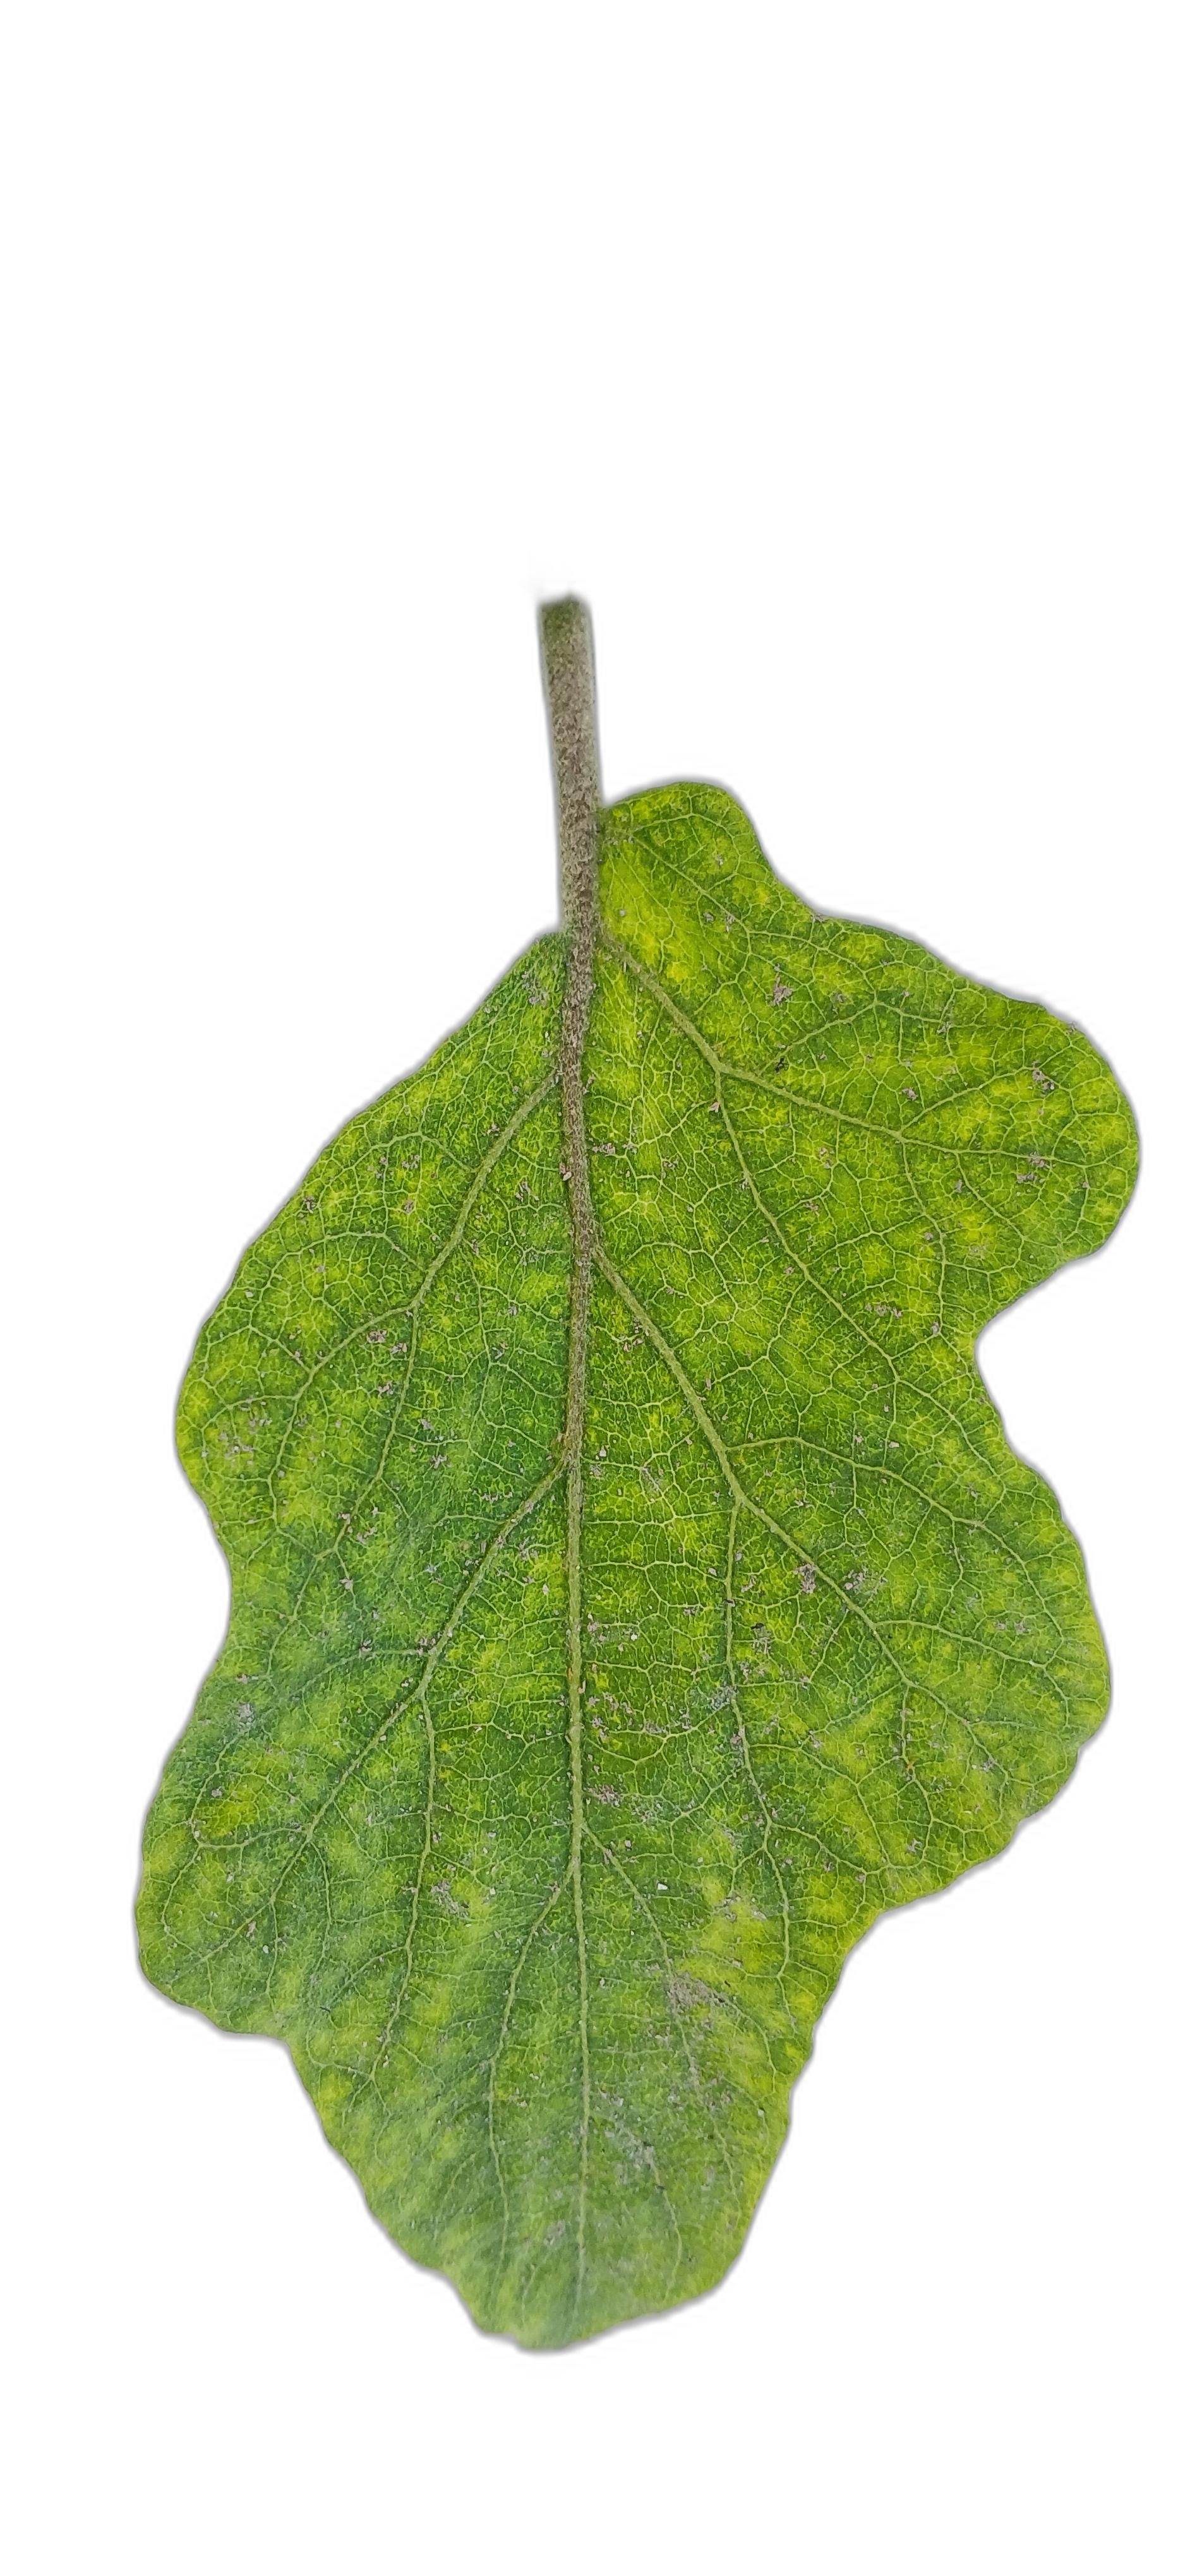
Label: Healthy Leaf